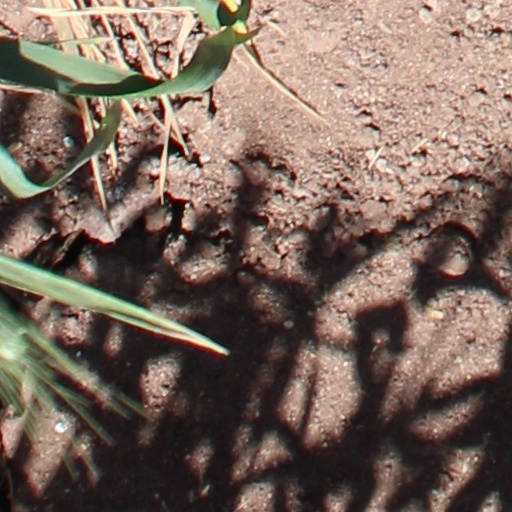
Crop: wheat